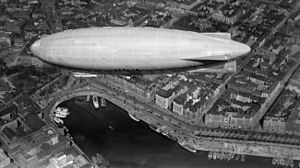
Luftskibet Italia
Italia over Stockholm
Italia var navnet på luftskibet, som konstruktør og general Umberto Nobile fløj, da han havarerede på Nordpolen. Nobile og hans mandskab blev reddet efter en af verdens største redningsaktioner. Roald Amundsen deltog også i efterforskningen, men forsvandt i havet ud for norskekysten.